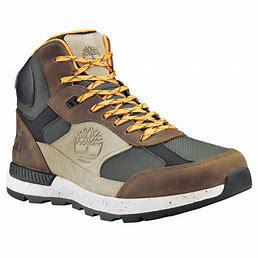
Brand: Timberland
Model: Field